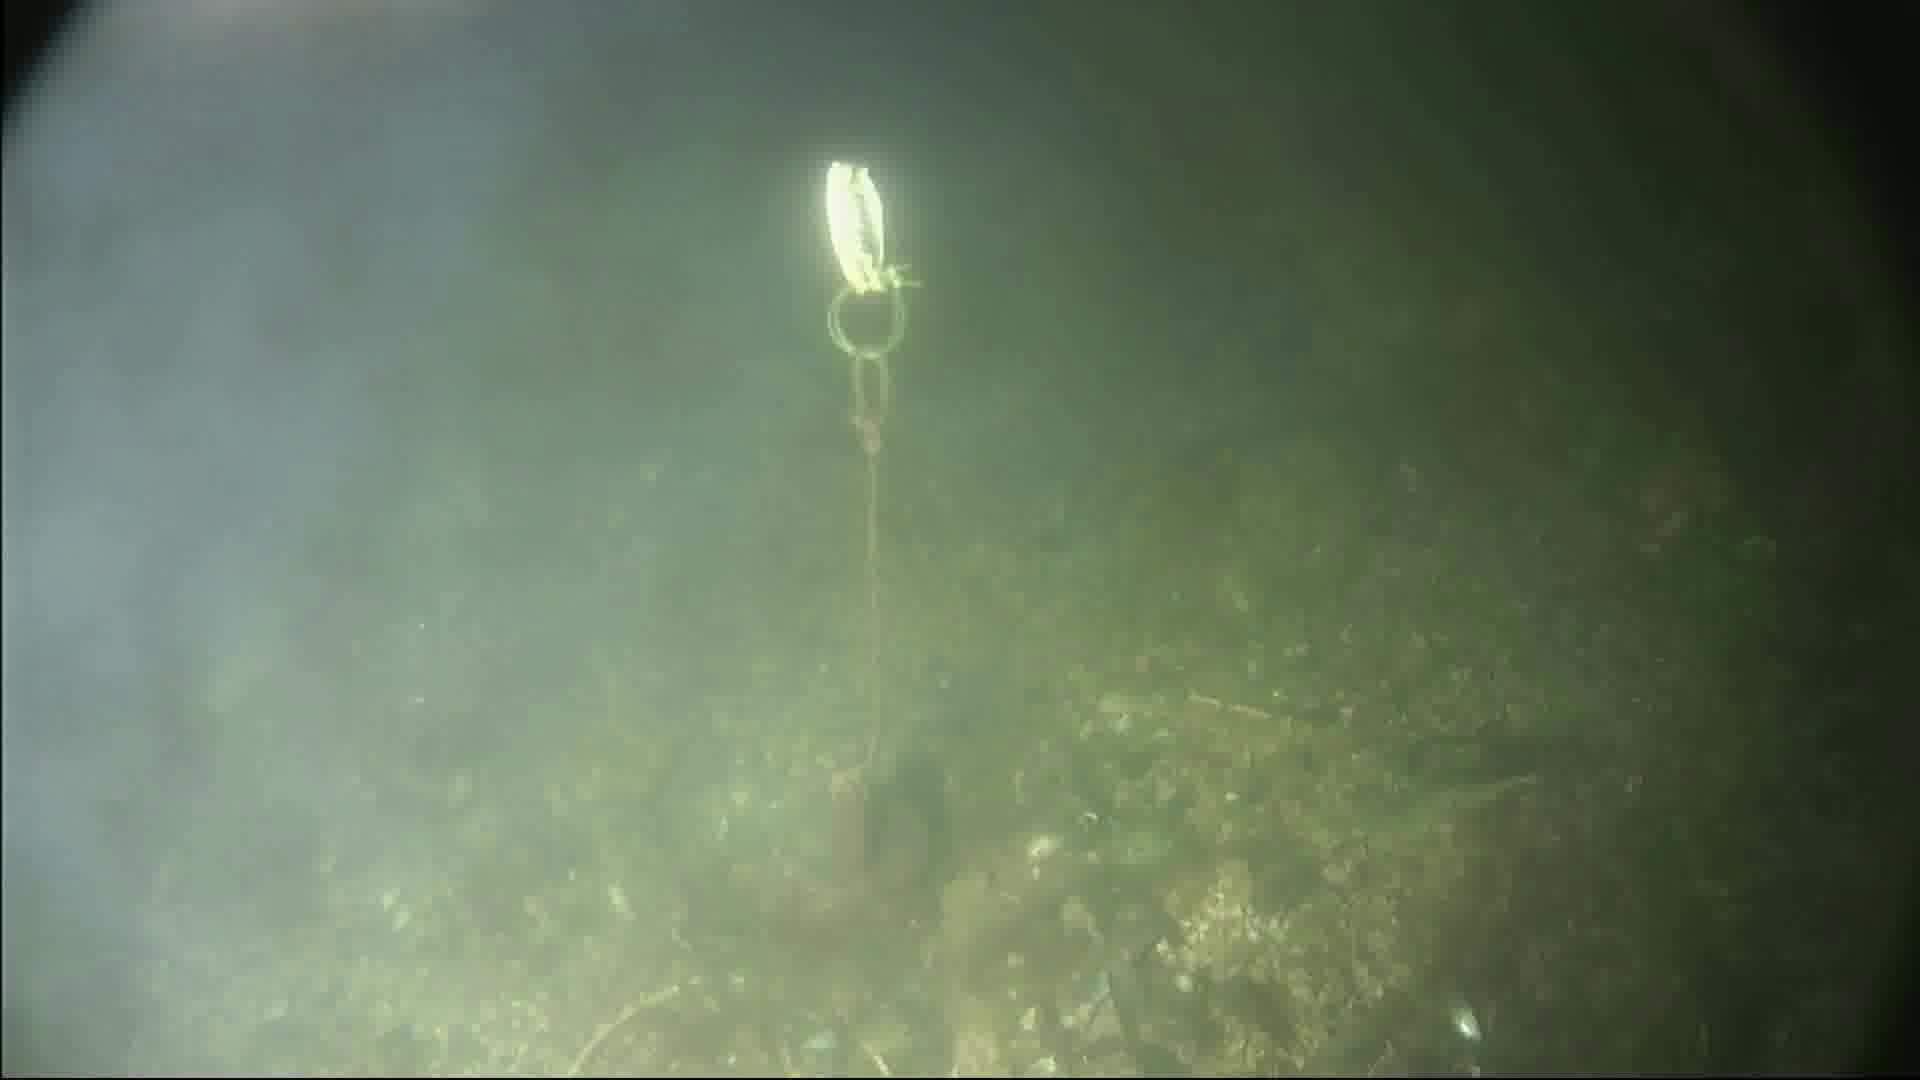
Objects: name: crab